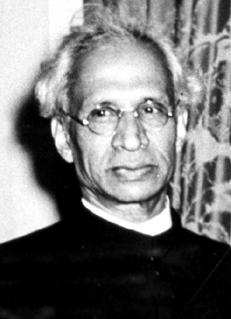
สรวปัลลี ราธากฤษณัน

infobox officeholder
| name = สรวปัลลี ราธากฤษณัน
| image = Radhakrishnan.jpg
| order = ประธานาธิบดีอินเดีย
| term_start = 13 พฤษภาคม พ.ศ. 2505
| term_end = 13 พฤษภาคม พ.ศ. 2510
| primeminister=ชวาหระลาล เนห์รู
| vicepresident=ซากีร์ ฮุสเซน (นักการเมือง)|ซากีร์ ฮุสเซน
| predecessor = ราเชนทร์ ปรสาท
| successor = ซากีร์ ฮุสเซน (นักการเมือง)|ซากีร์ ฮุสเซน
| birth_place = เชนไน รัฐทมิฬนาฑู ประเทศอินเดีย
| death_place = กรุงนิวเดลี ประเทศอินเดีย
| party = พรรคคองเกรสอินเดีย
| spouse = ศิวกามุ ราธากฤษณัน
| religion = ฮินดู
ดร. สรวปัลลี ราธากฤษณัน () (5 กันยายน พ.ศ. 2431 – 17 เมษายน พ.ศ. 2518) เป็นรองประธานาธิบดีคนแรกของประเทศอินเดีย (พ.ศ. 2495 – 2505) และต่อมาได้เป็นประธานาธิบดีอินเดียคนที่สอง (พ.ศ. 2505 – 2510) และยังเป็นผู้ที่เคยร่วมขบวนกับมหาตมา คานธี และชวาหระลาล เนห์รู
หมวดหมู่:ประธานาธิบดีอินเดีย
หมวดหมู่:นักปรัชญาชาวอินเดีย
หมวดหมู่:ชาวอินเดียที่นับถือศาสนาฮินดู
หมวดหมู่:ชาวเตลูกู
หมวดหมู่:บุคคลจากเจนไน
หมวดหมู่:ผู้ได้รับพัวร์เลอเมรีท (ชั้นพลเรือน)